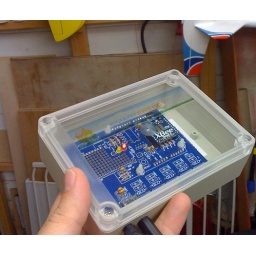
an open device in a clear box